Prince Otto

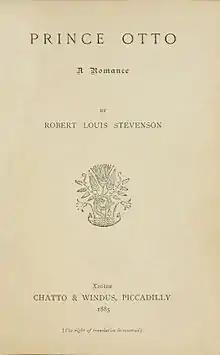
Title page of first edition

Prince Otto: A Romance is a novel written by Robert Louis Stevenson, first published in 1885.